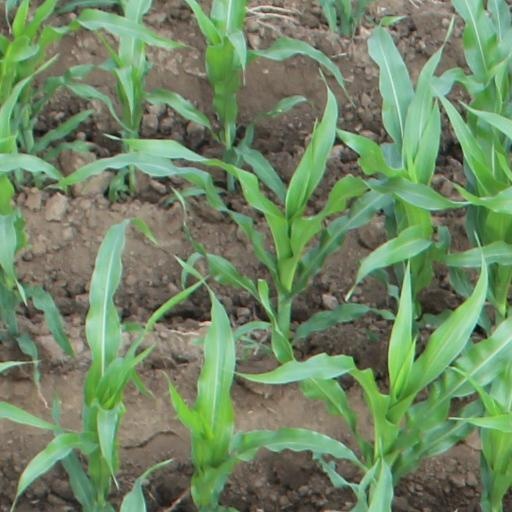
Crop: maize; corn